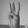
ASL letter: W